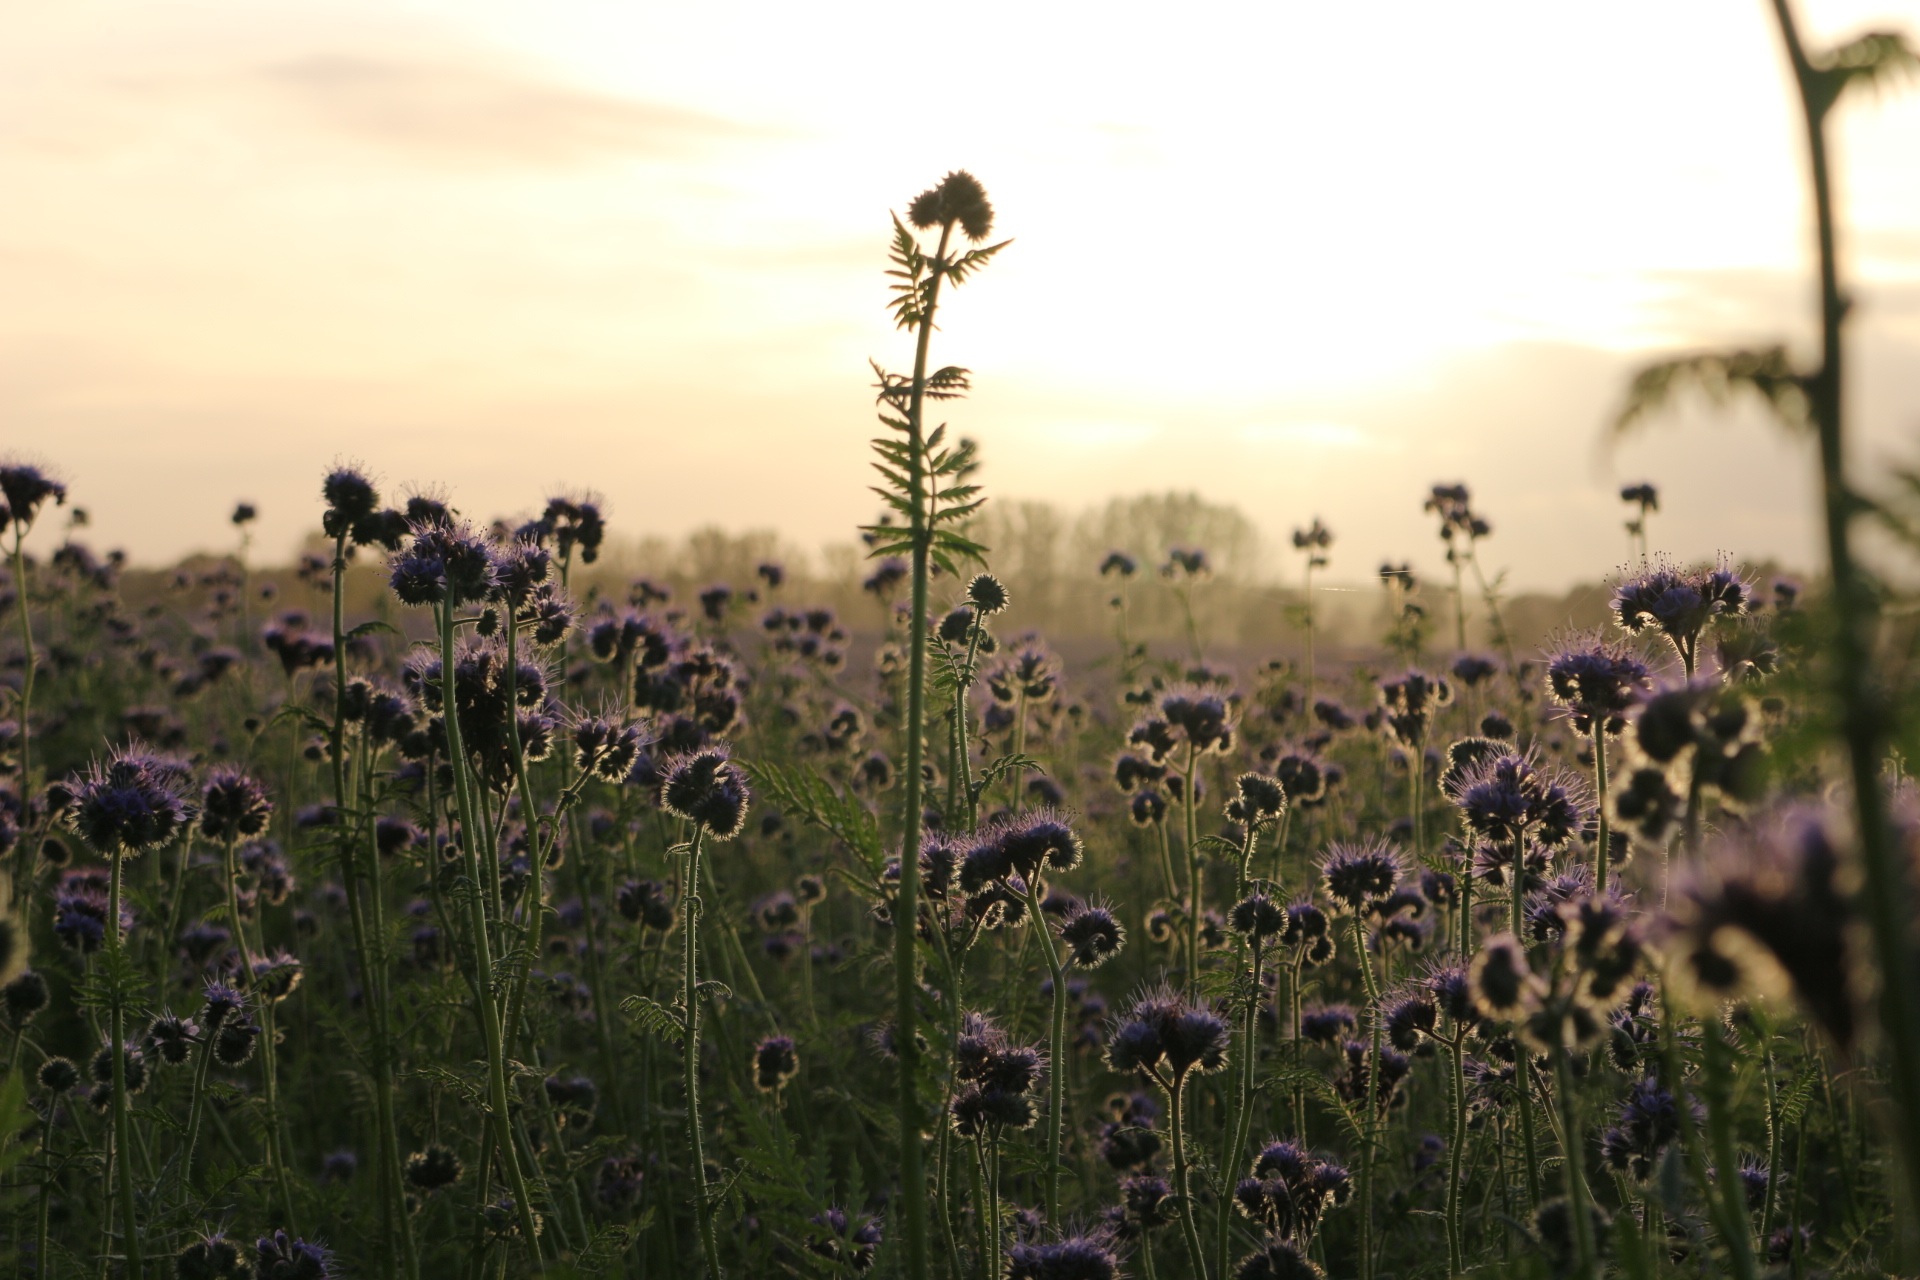
nature, grass, blossom, plant, sunset, field, meadow, prairie, sunlight, morning, flower, flora, lavender, savanna, plain, wildflower, grassland, abendstimmung, bees, flowering plant, phacelia, bee friend, phacelia tanacetifolia, grass family, land plant